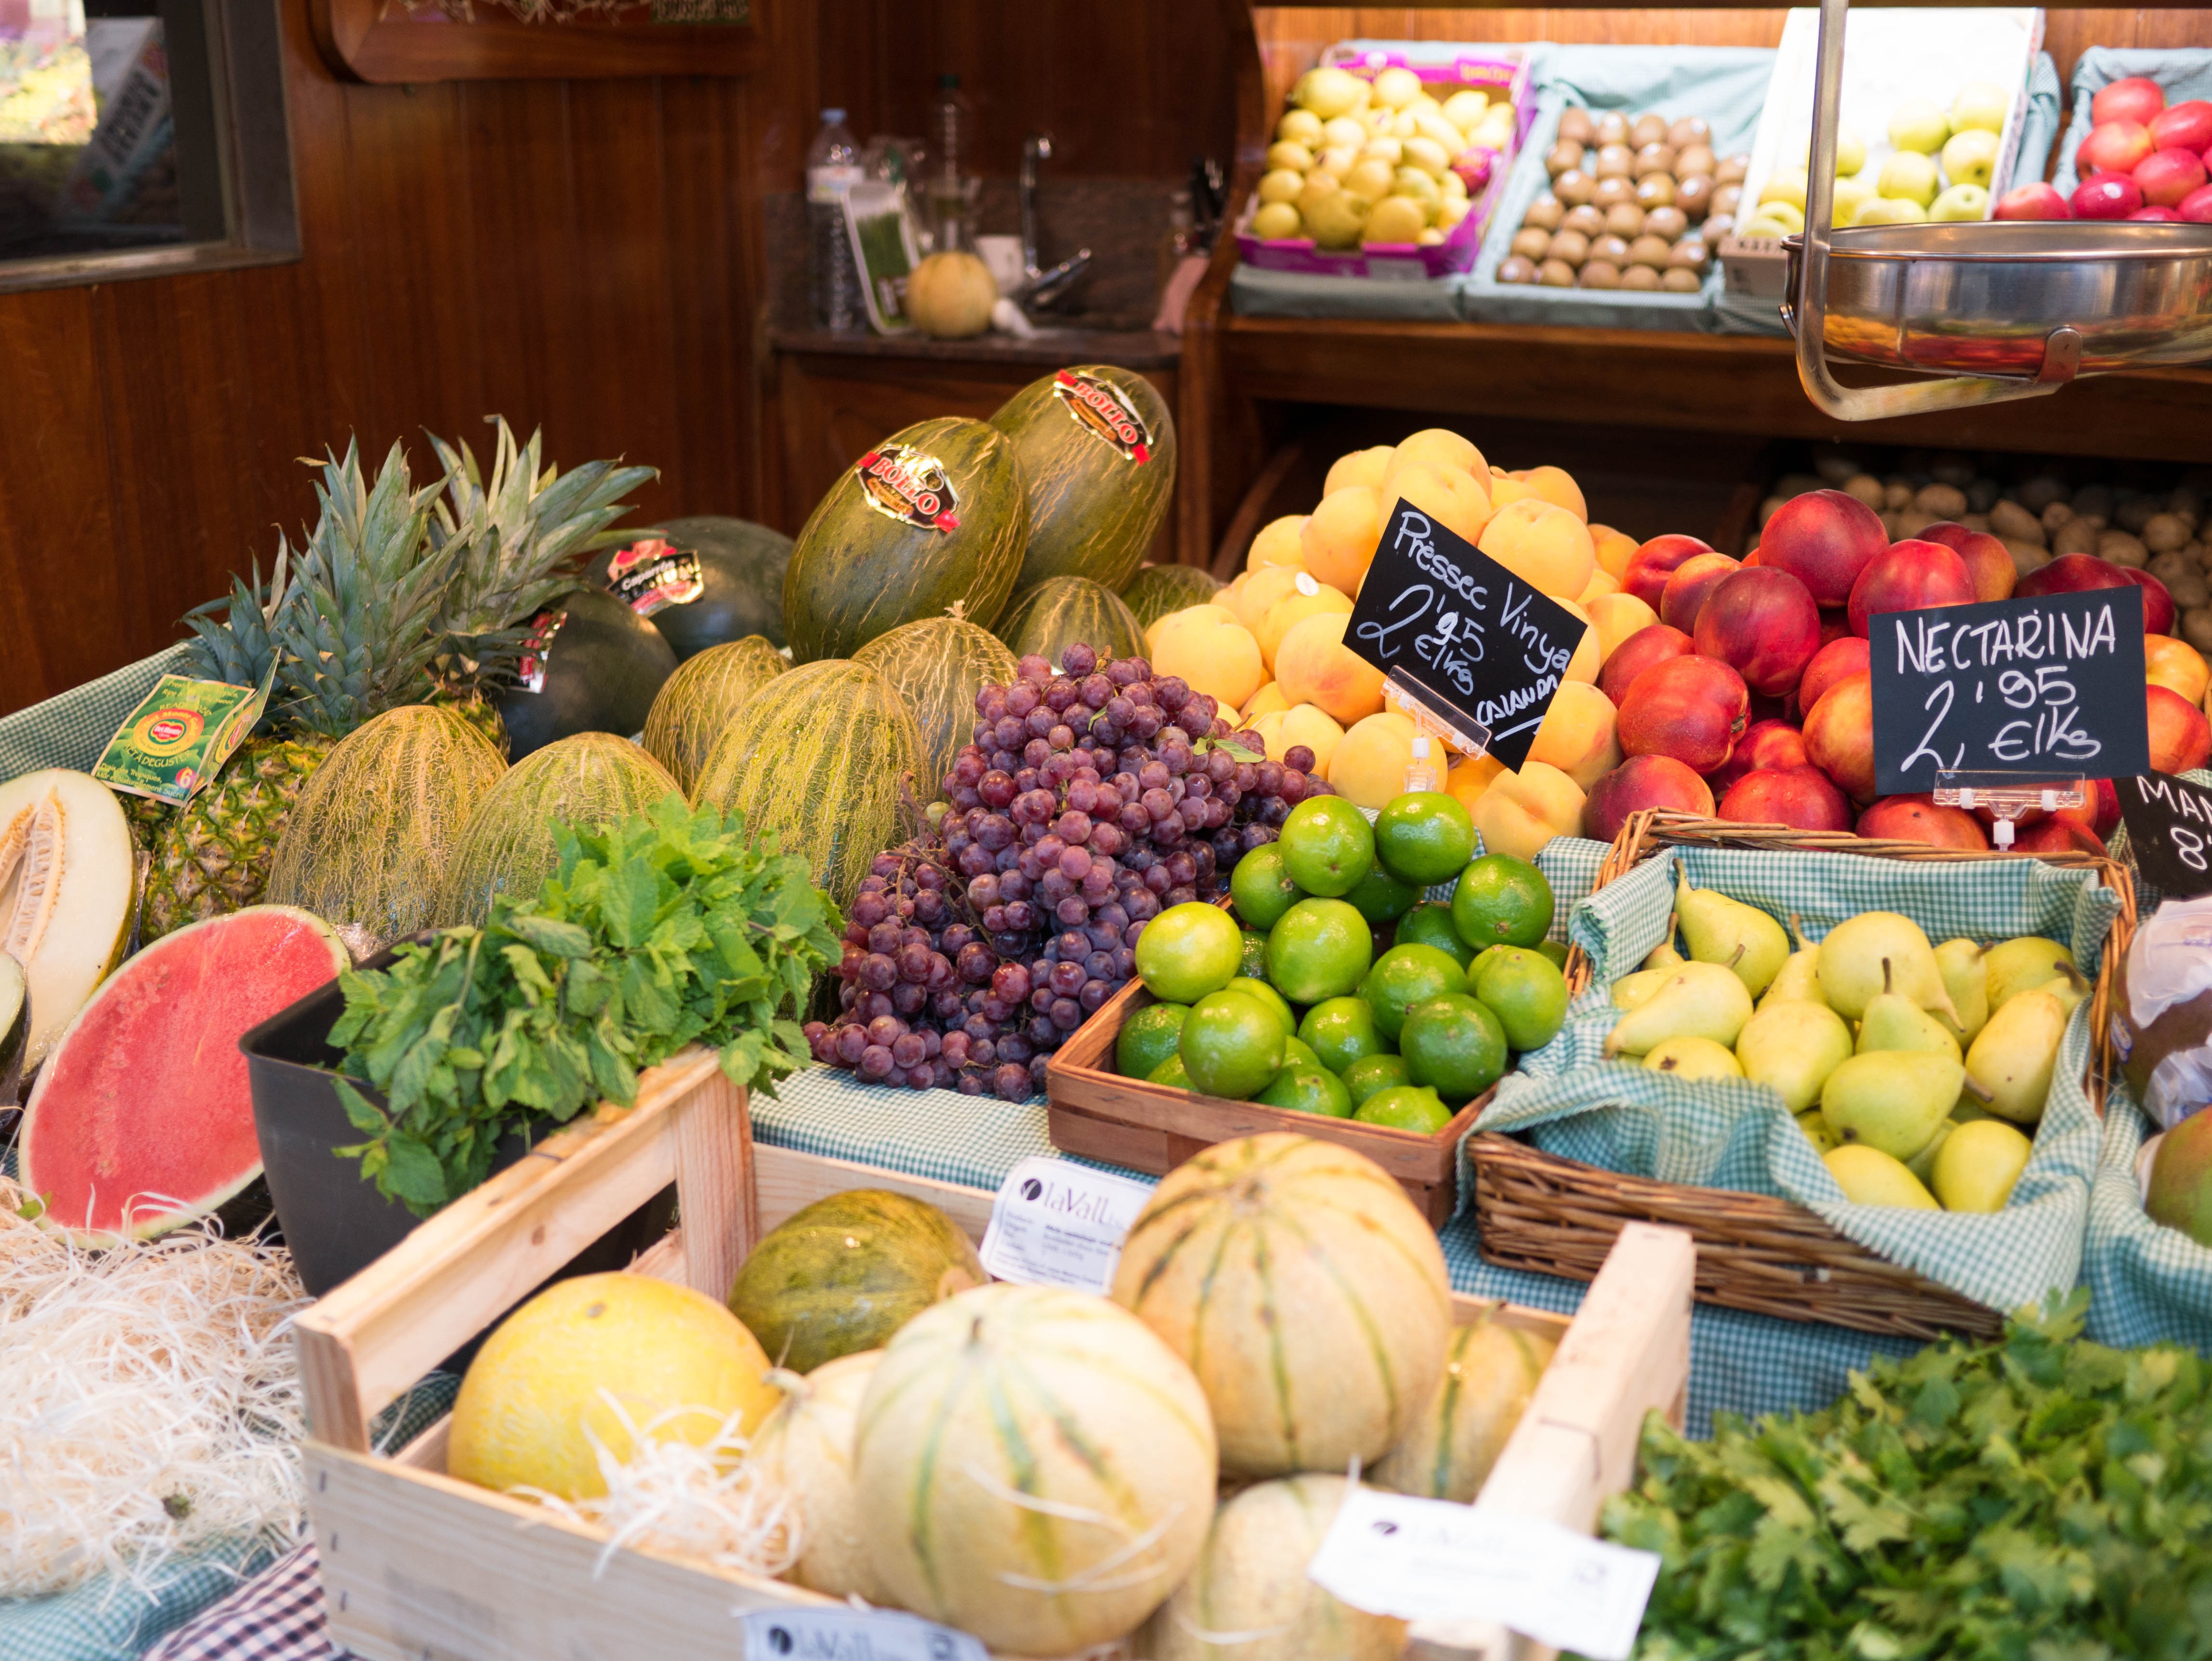
fruit, city, food, vendor, produce, market, marketplace, pear, barcelona, public space, lime, grapes, mercado, uvas, grocery store, melon, frutas, local food, whole food, peras, human settlement, greengrocer